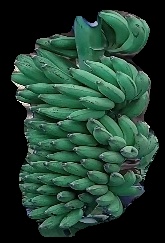
Variety: elakki-bale
Grade: grade1